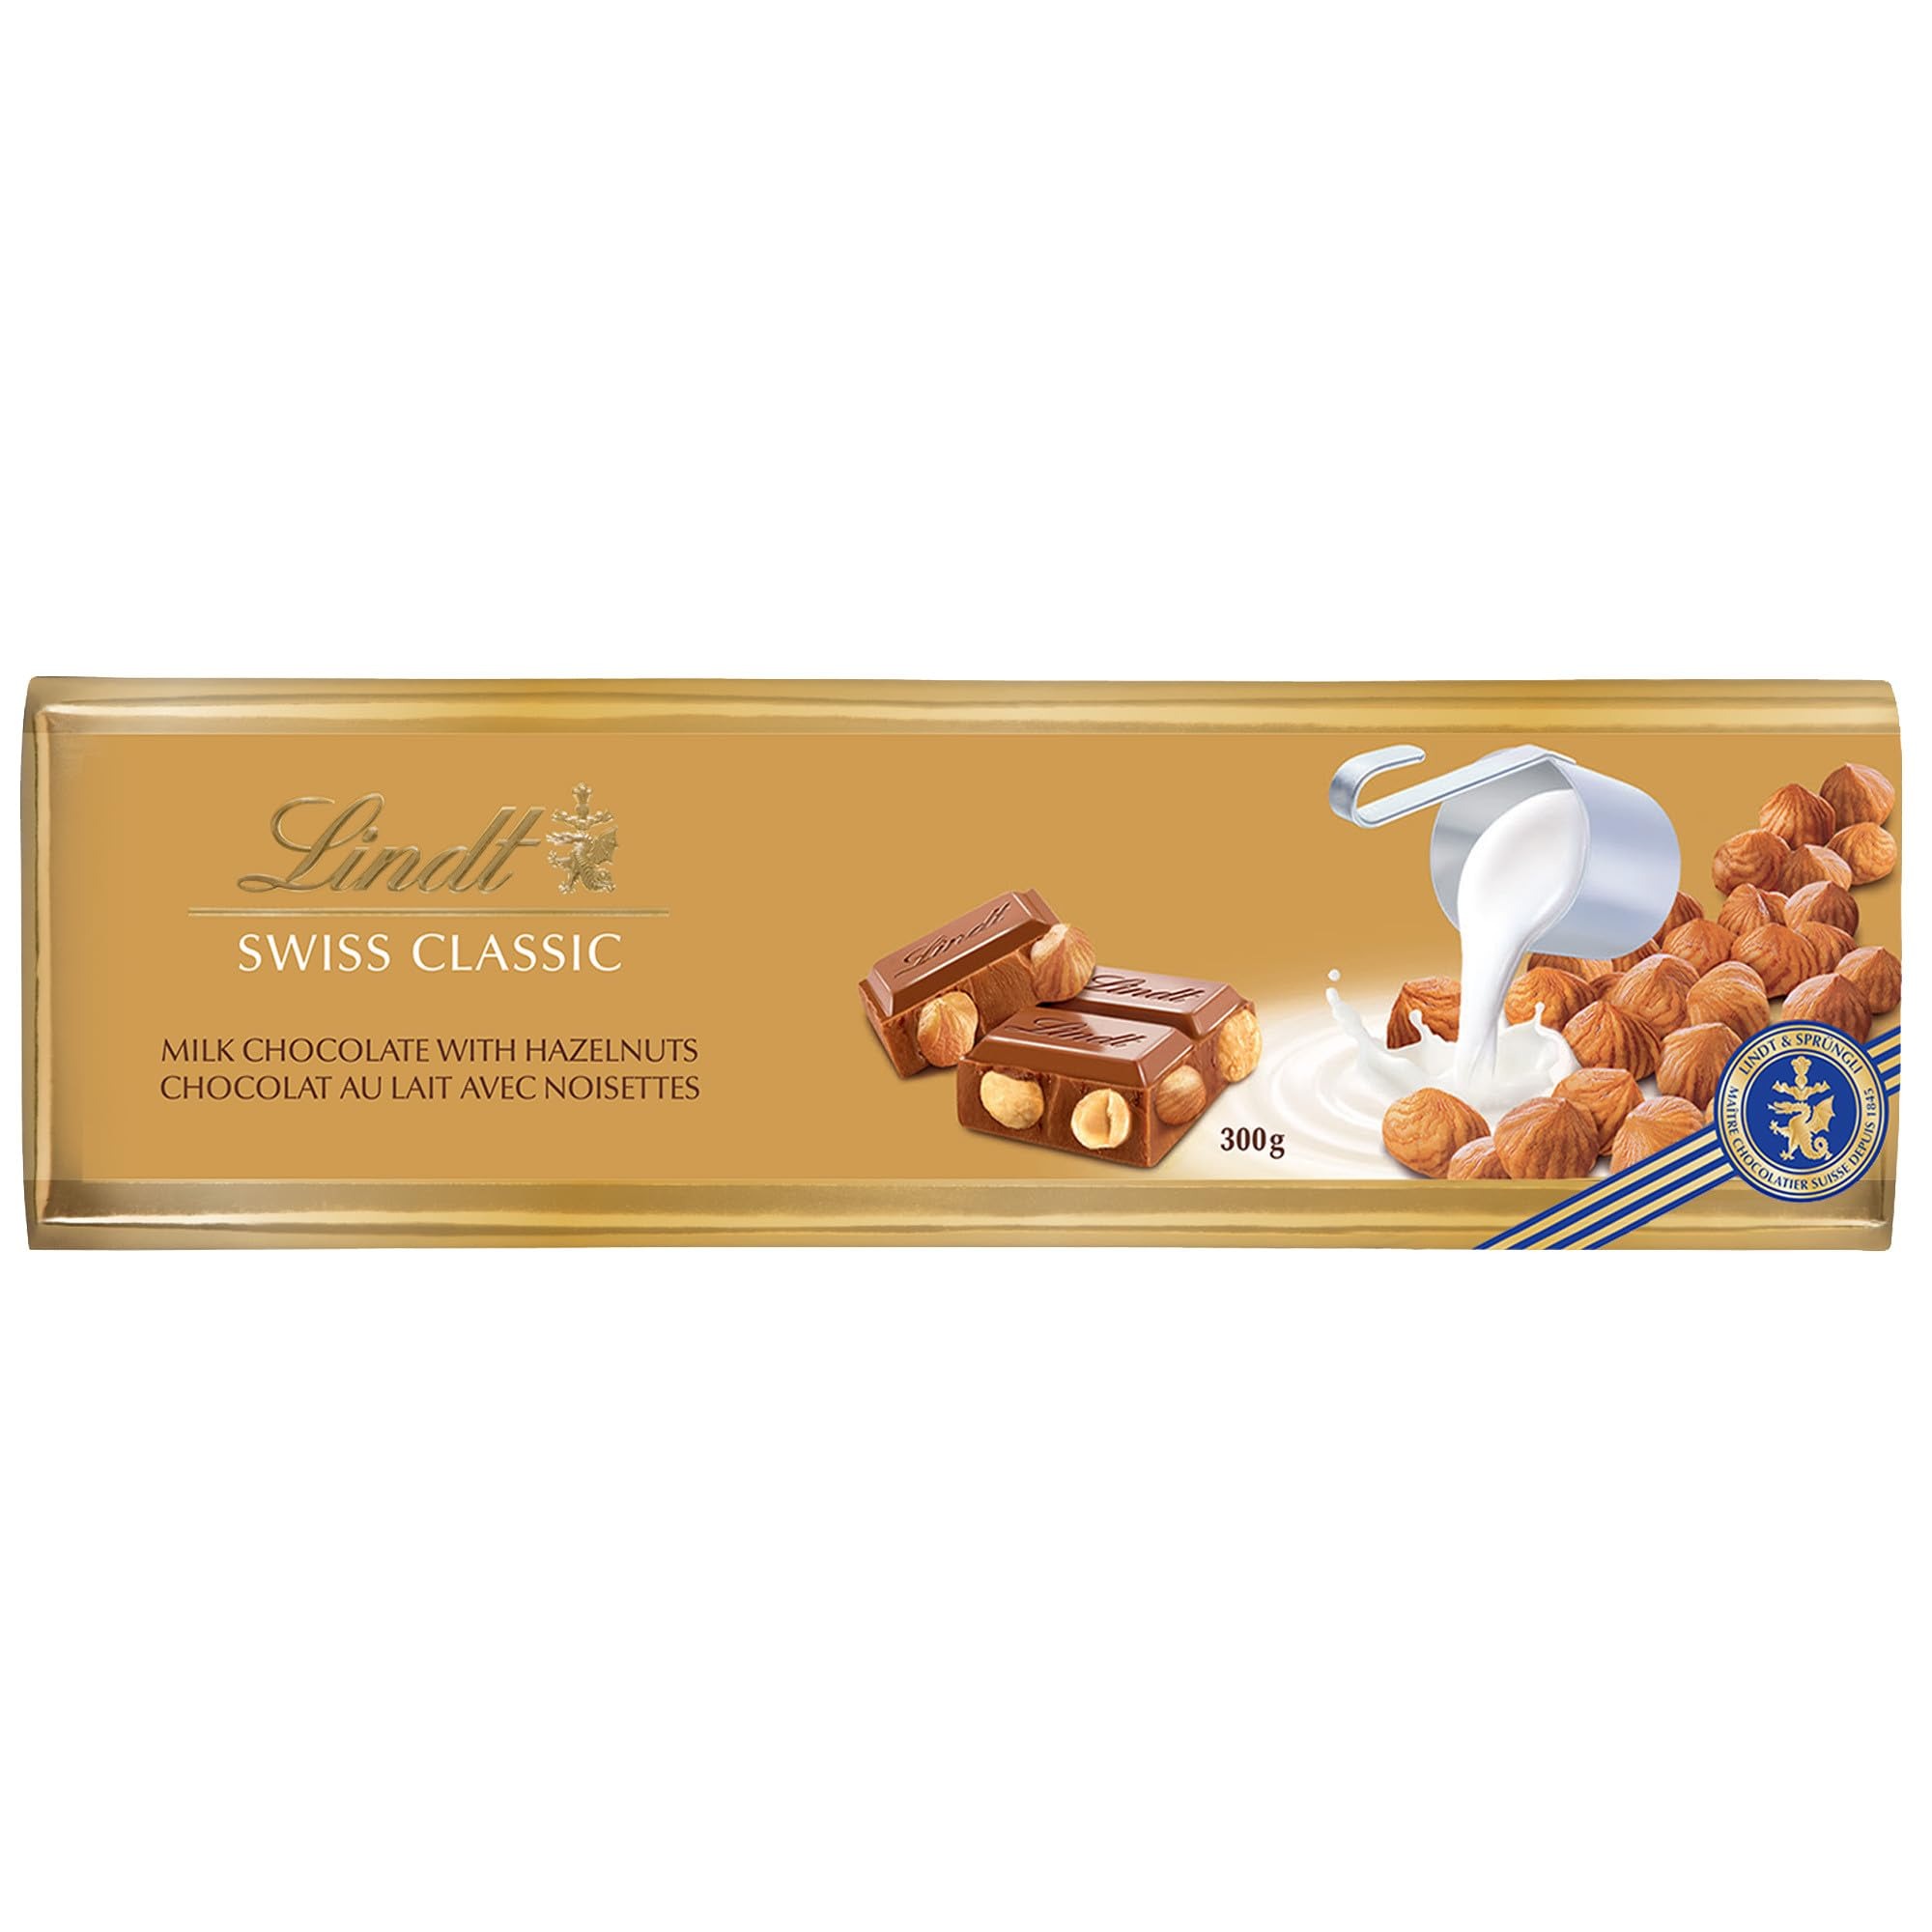
Item Name: Swiss Classic Milk Chocolate With Whole Roasted Hazelnuts - 300g
Bullet Point 1: The creamy chocolate will help sooth away the rough edges of the day
Bullet Point 2: Simple ingredients makes this a treat you feel good about eating
Bullet Point 3: doesn't skimp on the nuts, they are roasted whole hazelnuts
Bullet Point 4: Imported from Canada
Product Description: Experience Lindts classic smooth and creamy tasting Swiss milk chocolate combined with gently roasted whole hazelnuts created from years of passion and tradition. The creamy chocolate will help sooth away the rough edges of the day. Simple ingredients makes this a treat you feel good about eating. doesn't skimp on the nuts, they are roasted whole hazelnuts. Imported from Canada
Value: 10.5822
Unit: Ounce

Price: 24.99